Pfitschtal

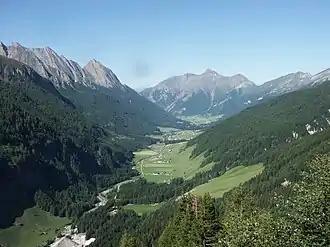
View from the Pfitscher Joch down to the Pfitschtal

The Pfitschtal or Pfitscher Tal is a valley in South Tyrol, Italy.